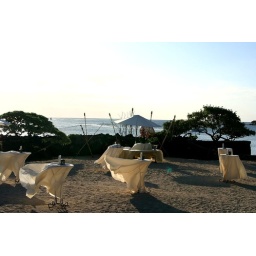
dancing table cloths by the beach